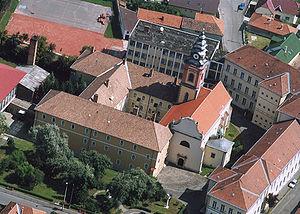
Sátoraljaújhely est une ville du nord-est de la Hongrie à la frontière de la Slovaquie